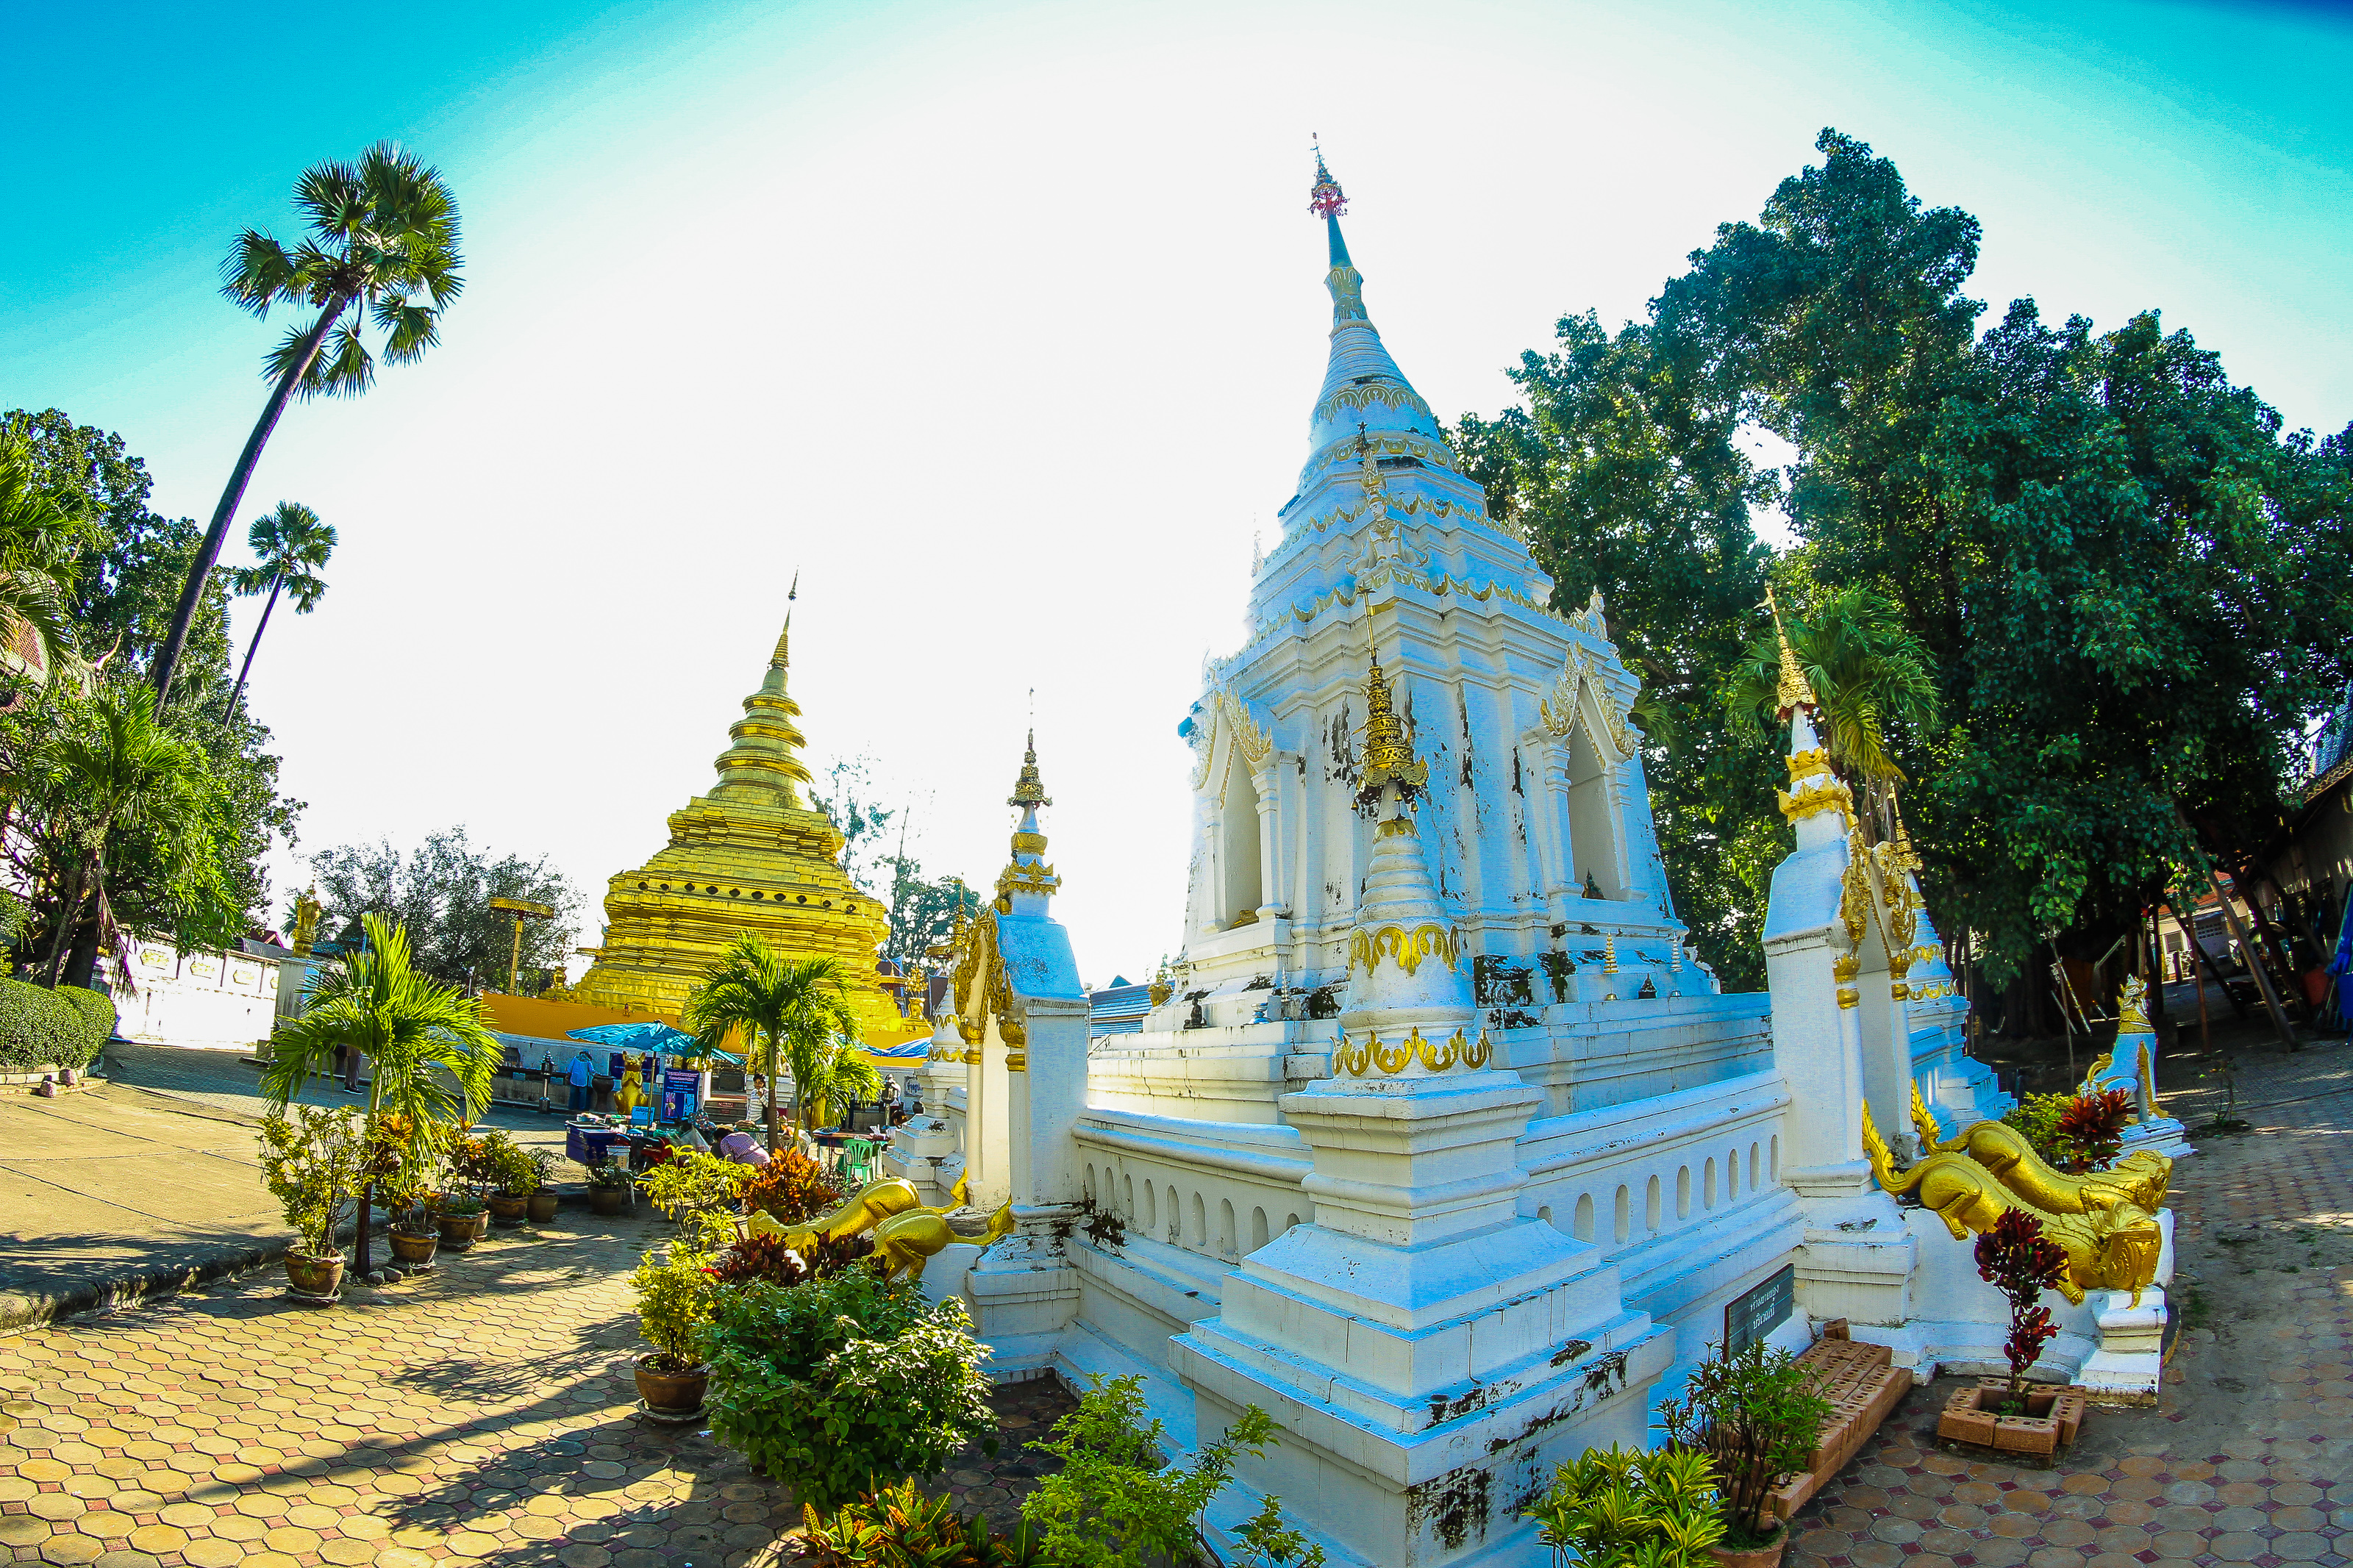
thailand, temple, buddhism, culture, travel, architecture, religion, asia, chiangmai, landmark, ancient, wat, traditional, thai, art, asian, tourism, buddha, buddhist, building, religious, beautiful, gold, statue, history, pagoda, background, chiang mai, sculpture, place of worship, sky, hindu temple, tree, photography, historic site, shrine, tourist attraction, leisure, world, fictional character